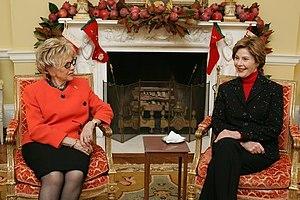
Viviane Wade, née Viviane Vers le 13 septembre 1932 à Besançon, est l'épouse d'Abdoulaye Wade, président du Sénégal de 2000 à 2012.